Riedel (glass manufacturer)

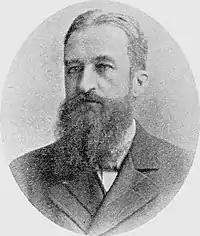
Wilhelm Riedel (c. 1910)

In the first half of the 1870s Josef Riedel brought his two sons Wilhelm and Otto into the business. Josef put Wilhelm Riedel (1849–1929) at the helm of the flax mill in Untermaxdorf and the Hostomitz coal mines. In 1874 Otto Riedel (1853–1901) became the director of the Grünthal mill.